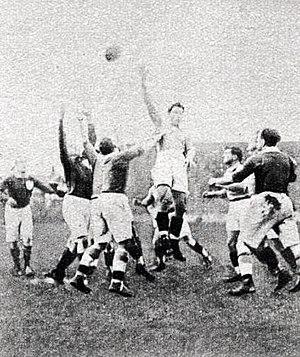
Louis Lepatey, international, sautant plus haut que les autres en touche, en 1924 pour Mazamet.
Jacques Lepatey est un ancien joueur français de rugby à XV, de 1,78 m pour 78 kg, ayant occupé le poste de trois-quarts aile gauche, en sélection nationale et en club.
Le Sporting Club mazamétain est un club de français rugby à XV situé à Mazamet.
Louis Lepatey, né le 29 août 1898 à Moussan et mort le 4 septembre 1975 à Narbonne, est un joueur international français de rugby à XV évoluant au poste de pilier gauche.